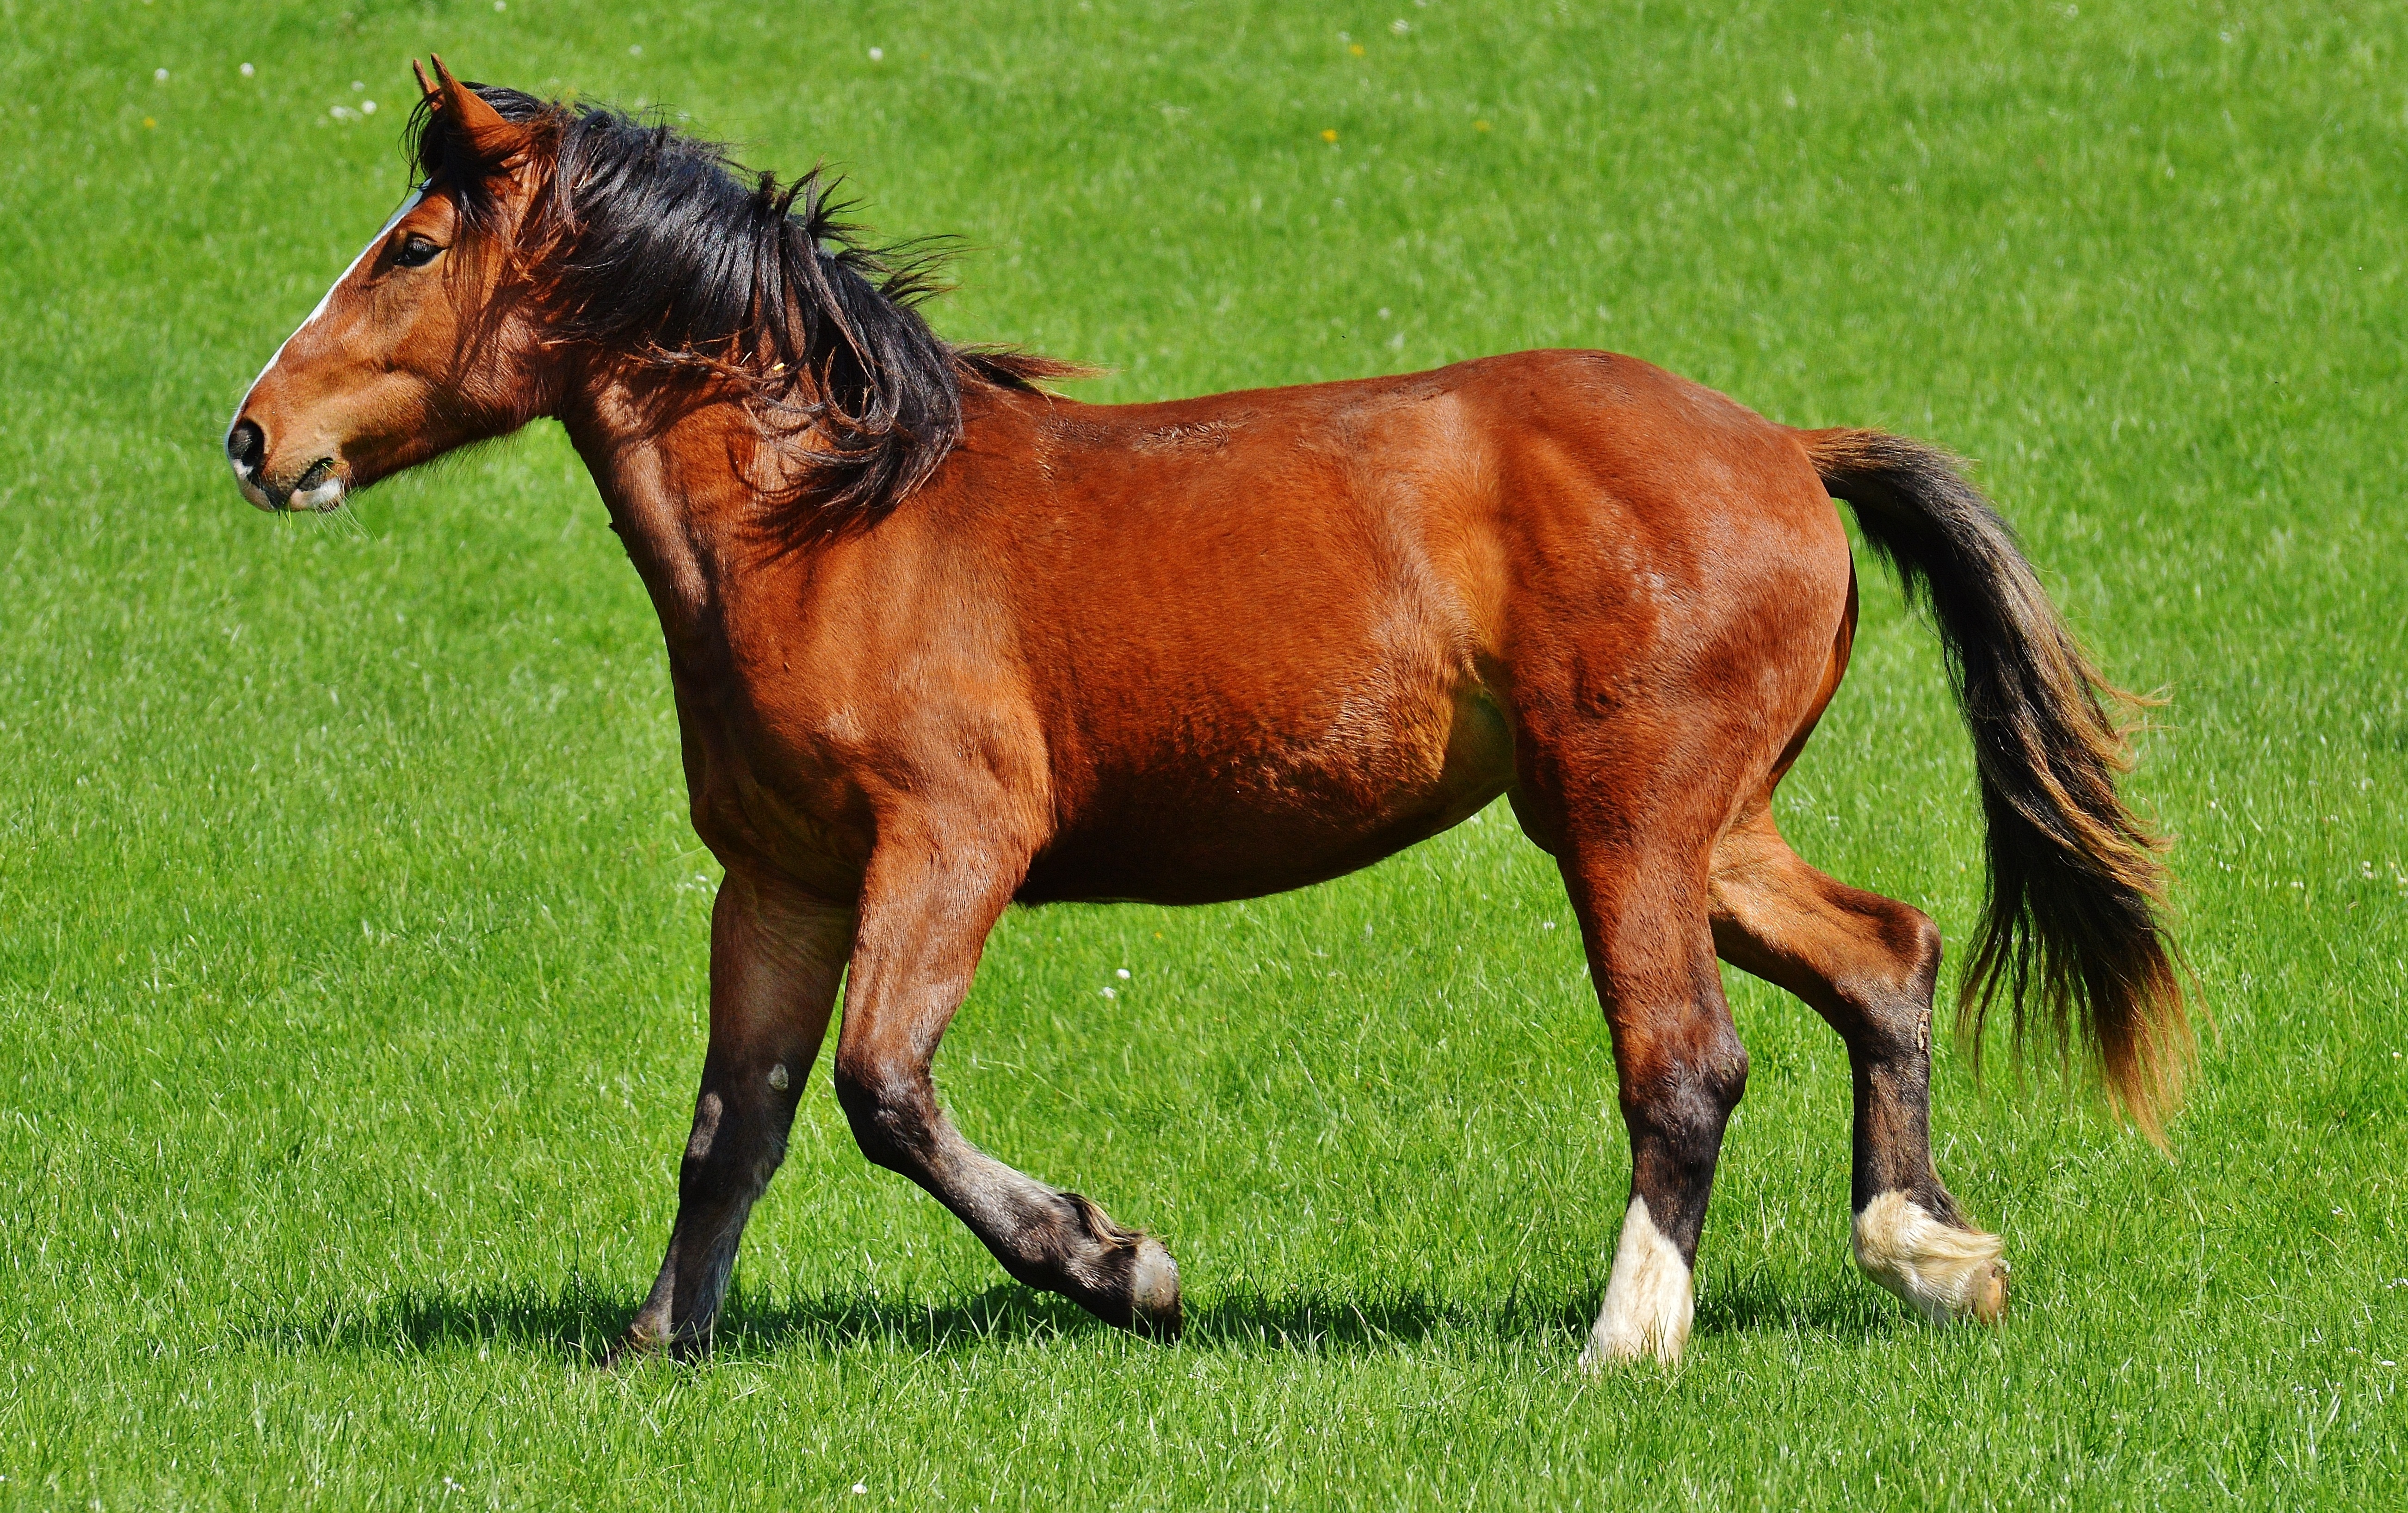
nature, meadow, prairie, animal, pasture, grazing, horse, mammal, stallion, mane, ride, fauna, horses, grassland, vertebrate, mare, coupling, foal, colt, light brown, horse like mammal, mustang horse